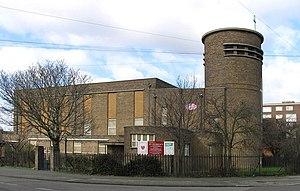
Il existe plus de 9 000 bâtiments classés Grade I et 20 000 bâtiments classés Grade II * en Angleterre. Cette page est une liste de ces bâtiments du borough londonien de Barking et Dagenham.